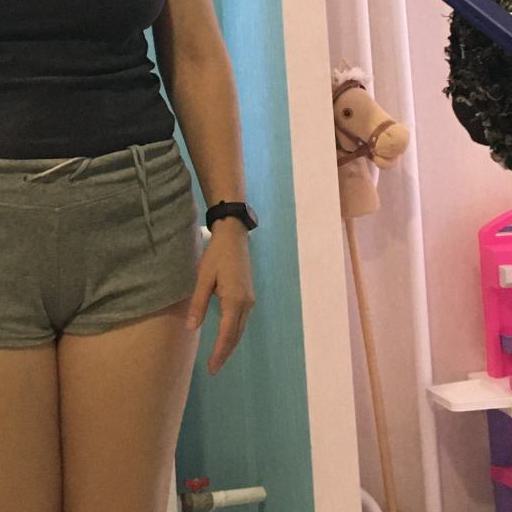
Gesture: no_gesture